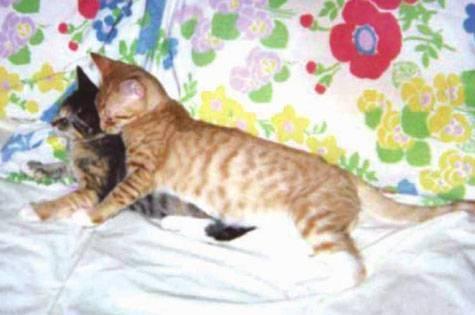
cat